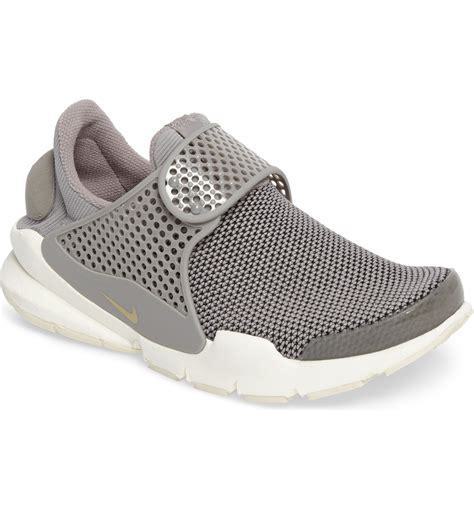
Brand: Nike
Model: Sock Dart